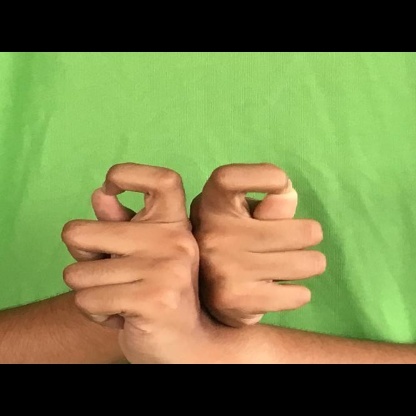
Mudra: Berunda